Gunnar Rudberg

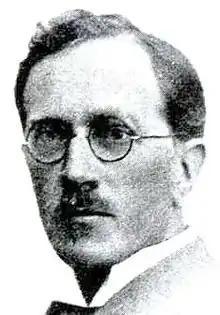

Gunnar Rudberg (17 October 1880 – 6 August 1954) was an internationally renowned Swedish classical philologist. He was the father of geomorphologist Sten Rudberg.